William Sims Bainbridge

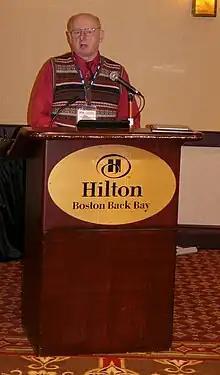
Award ceremony for William Sims Bainbridge held by the CITASA section of ASA. 2008 in Boston.

William Sims Bainbridge (born October 12, 1940) is an American sociologist who currently resides in Virginia. He is co-director of Cyber-Human Systems at the National Science Foundation (NSF). He is the first Senior Fellow to be appointed by the Institute for Ethics and Emerging Technologies. Bainbridge is most well known for his work on the sociology of religion. Beginning in the 2010s he has published work studying the sociology of video gaming.